Oyster Bay History Walk

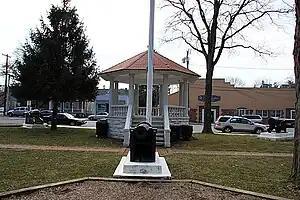
Derby-Hall Bandstand

The bandstand was once used by Roosevelt and others to give speeches. The original bandstand was removed in the 1930s and in 1981 a replica took its place. It is once again used for public speakers. The original intention was to dedicate the replica to Roosevelt's daughter Ethel Roosevelt Derby. However, her godson Leonard Wood Hall, a New York Congressman and Oyster Bay native, died shortly before completion. As he had been the principal organizer of the rebuilding project it was dedicated to him as well as Ethel.